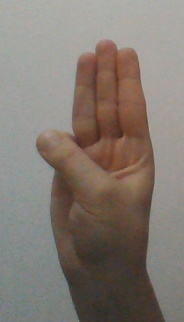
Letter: thaa